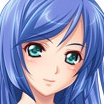
Portrait style: Anime Portrait